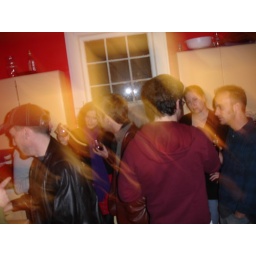
there is a lovely plastic horse on top of a container of cardimon, or some such herb in this kitchen.